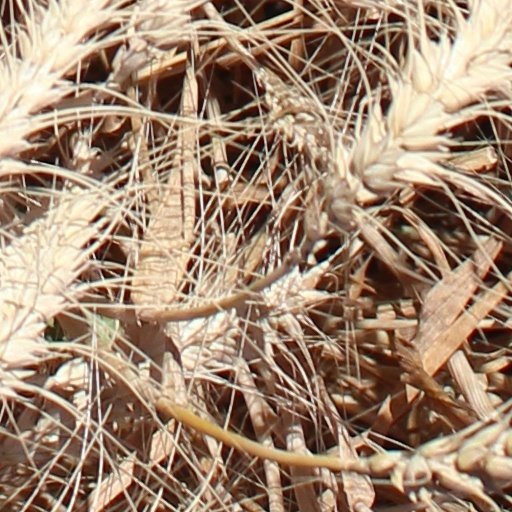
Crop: wheat